Council of Ministers (Spain)

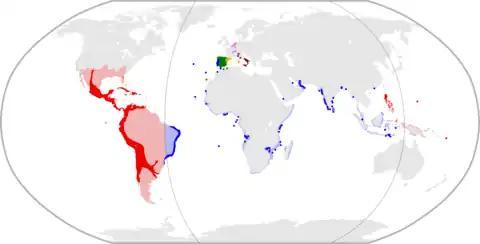
The empire was divided in different territories with their own Council. 1598.

From the beginnings of the modern state and the centralization of power in the monarchs, the government was exercised by them through people of trust. The monarchs trusted them certain subjects and with which they made daily dispatches to deal with these matters. Over time, these trusted people who, on numerous occasions, received the title of ministers, were in conflict with the powers of other ministers and, to resolve these, they made collective meetings between various ministers and the monarchs. The Spanish monarchy has ruled most of its history —depending on the greater or lesser desire of the monarch to delegate its power— through Councils —Council of Castile, Council of the Indies, Council of Aragon, etc.— whose main tasks were those of to administer justice in the name of the monarchs and to advise the Sovereign in his work of government and with these the polysynodial regime was established.